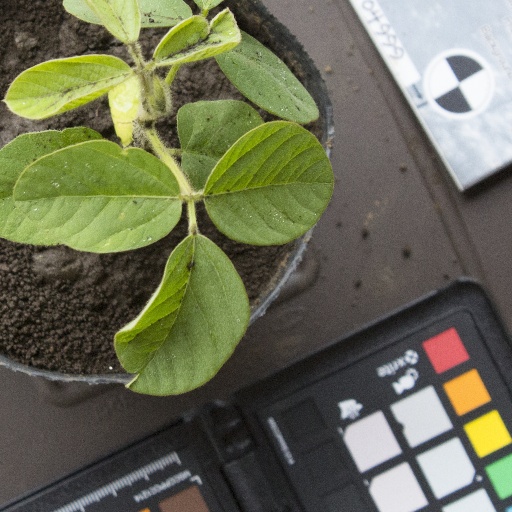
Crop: soybean